Greek mythology

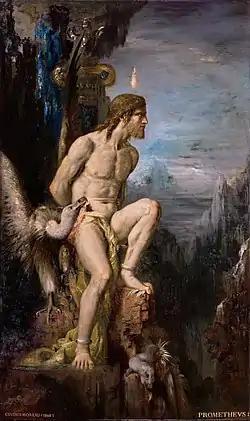
"Prometheus" (1868 by Gustave Moreau). The myth of Prometheus first was attested by Hesiod and then constituted the basis for a tragic trilogy of plays, possibly by Aeschylus, consisting of "Prometheus Bound", "Prometheus Unbound", and "Prometheus Pyrphoros".

Among the earliest literary sources are Homer's two epic poems, the "Iliad" and the "Odyssey". Other poets completed the Epic Cycle, but these later and lesser poems now are lost almost entirely. Despite their traditional name, the "Homeric Hymns" have no direct connection with Homer. The oldest are choral hymns from the earlier part of the so-called Lyric age. Hesiod, a possible contemporary with Homer, offers in his "Theogony "("Origin of the Gods") the fullest account of the earliest Greek myths, dealing with the creation of the world, the origin of the gods, Titans, and Giants, as well as elaborate genealogies, folktales, and aetiological myths. Hesiod's "Works and Days", a didactic poem about farming life, also includes the myths of Prometheus, Pandora, and the Five Ages. The poet advises on the best way to succeed in a dangerous world, rendered yet more dangerous by its gods.